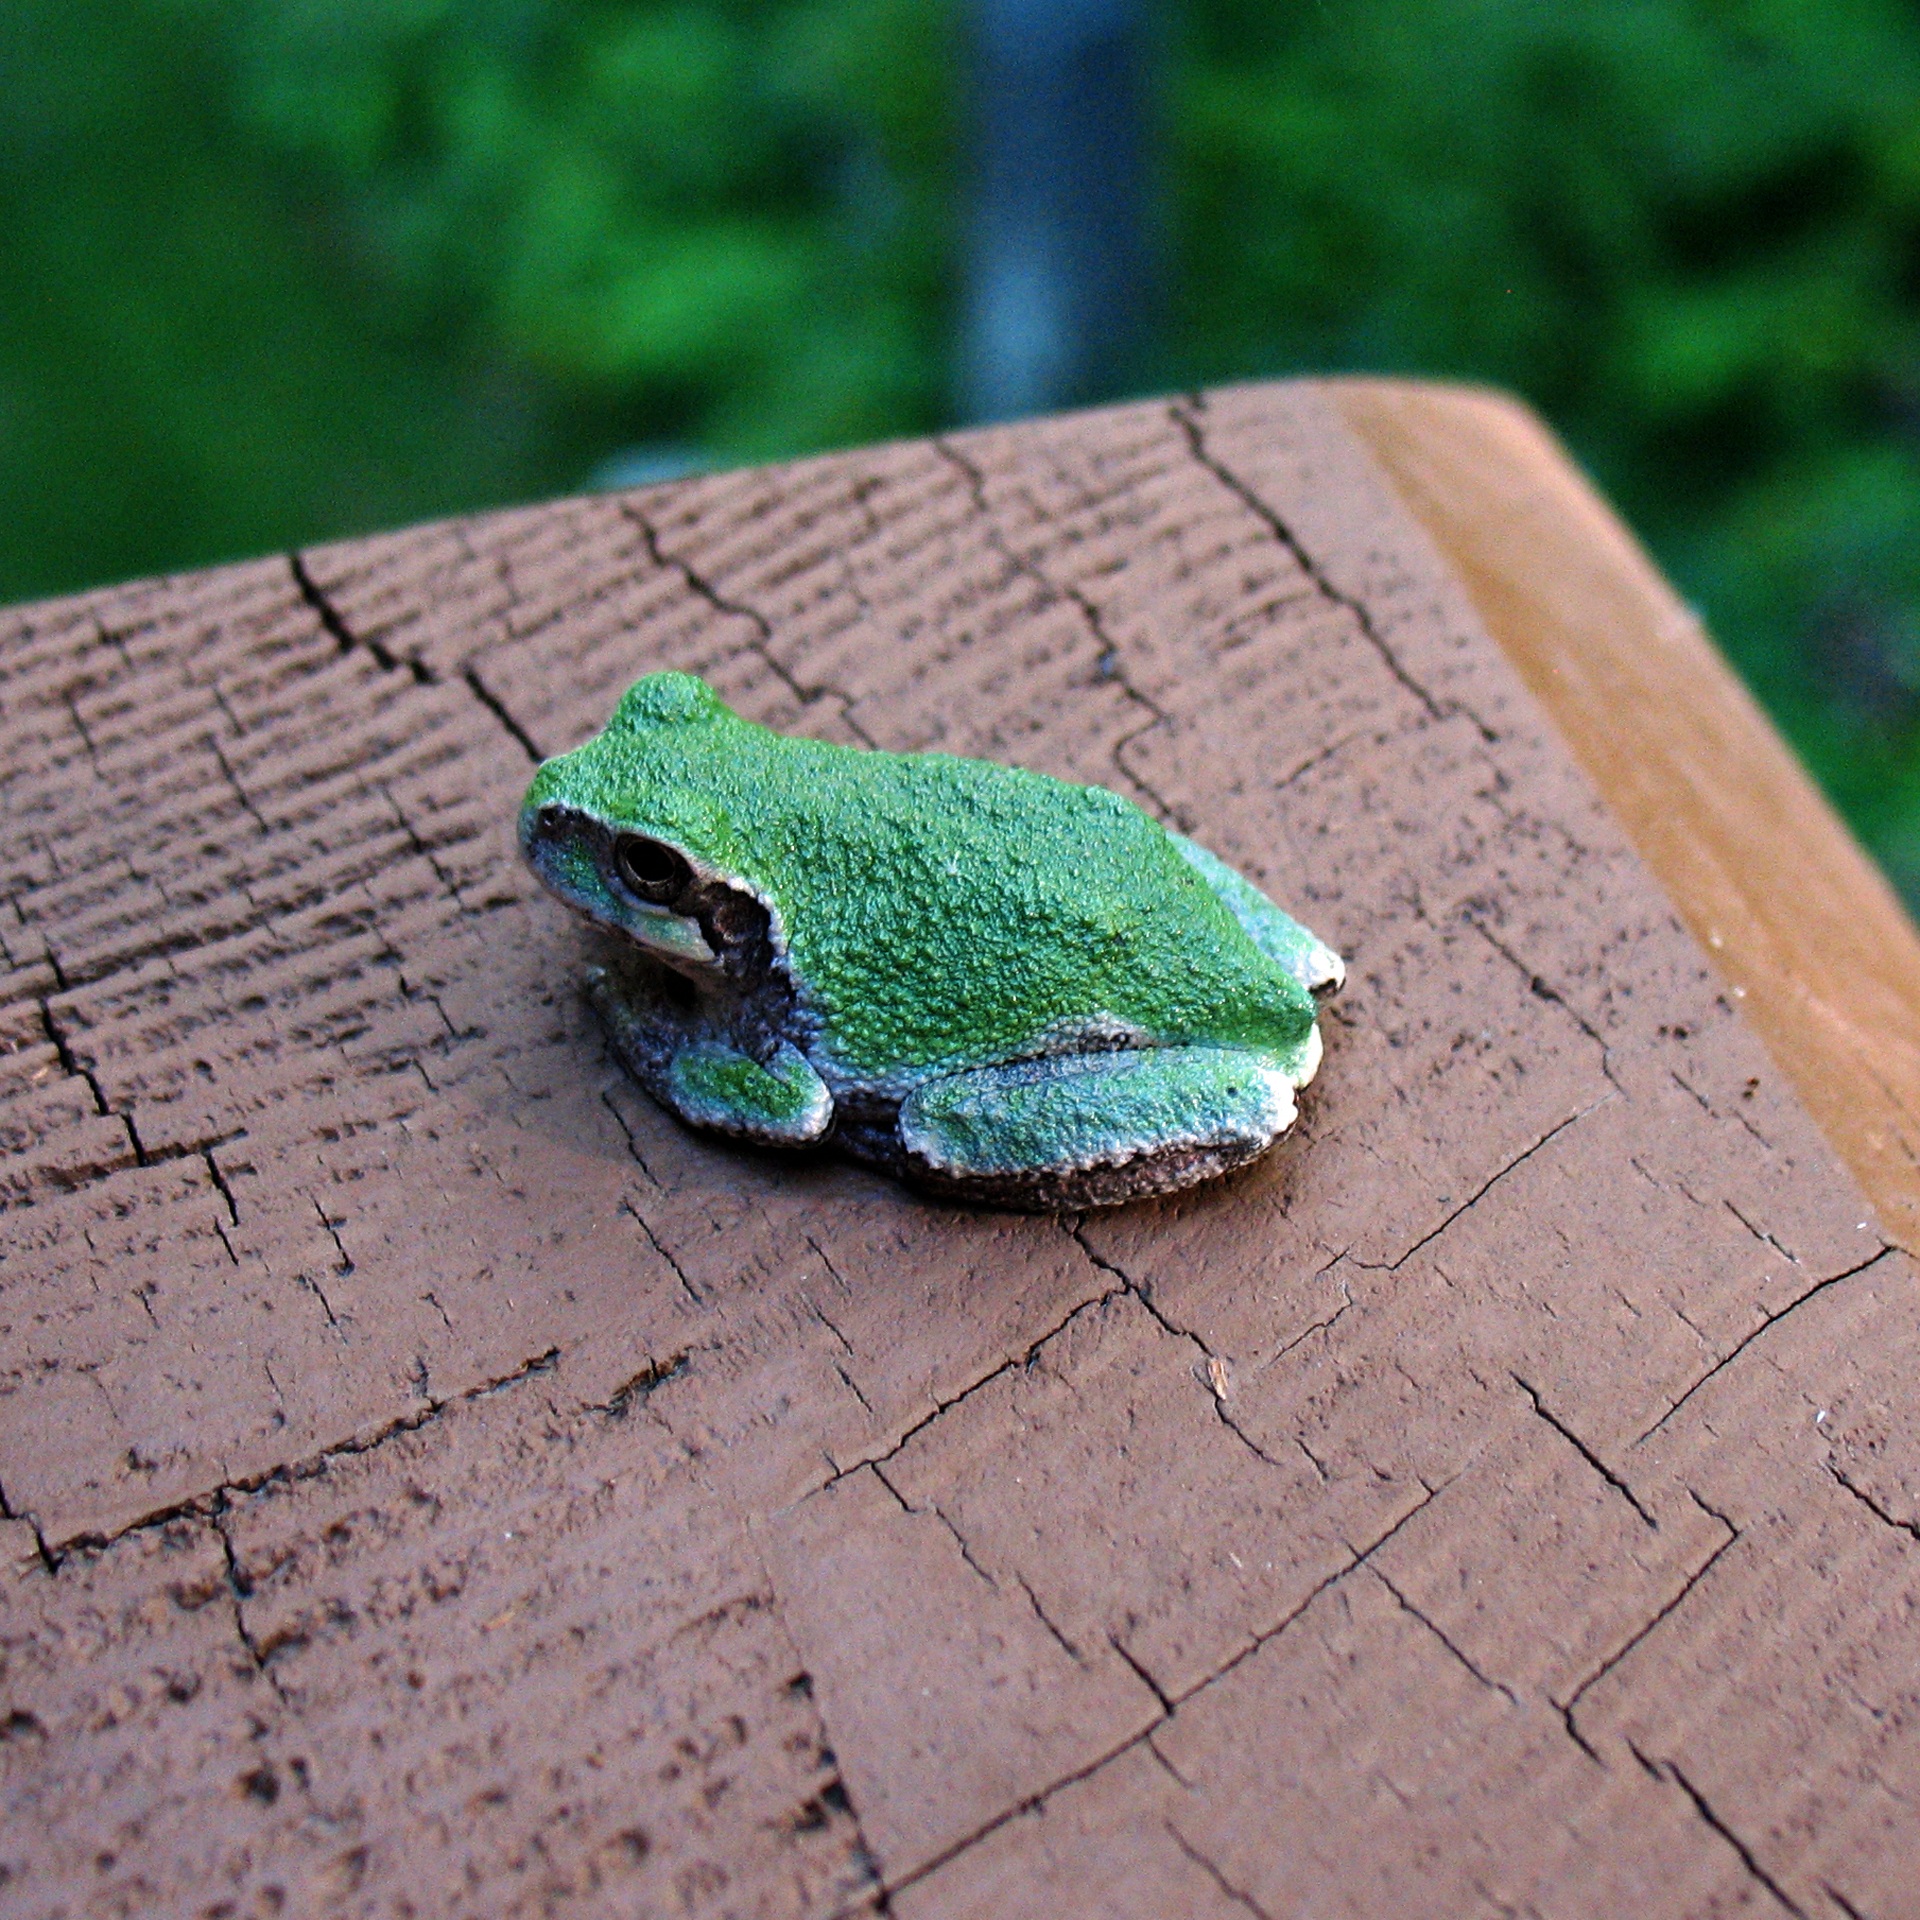
hand, deck, leaf, green, reptile, amphibian, fauna, tree frog, jewellery, minnesota, fashion accessory